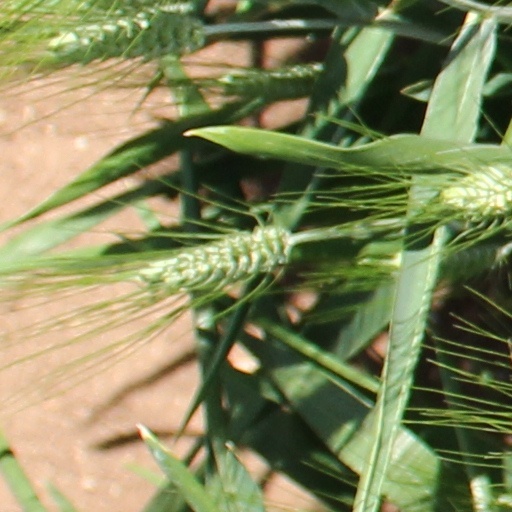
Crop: wheat